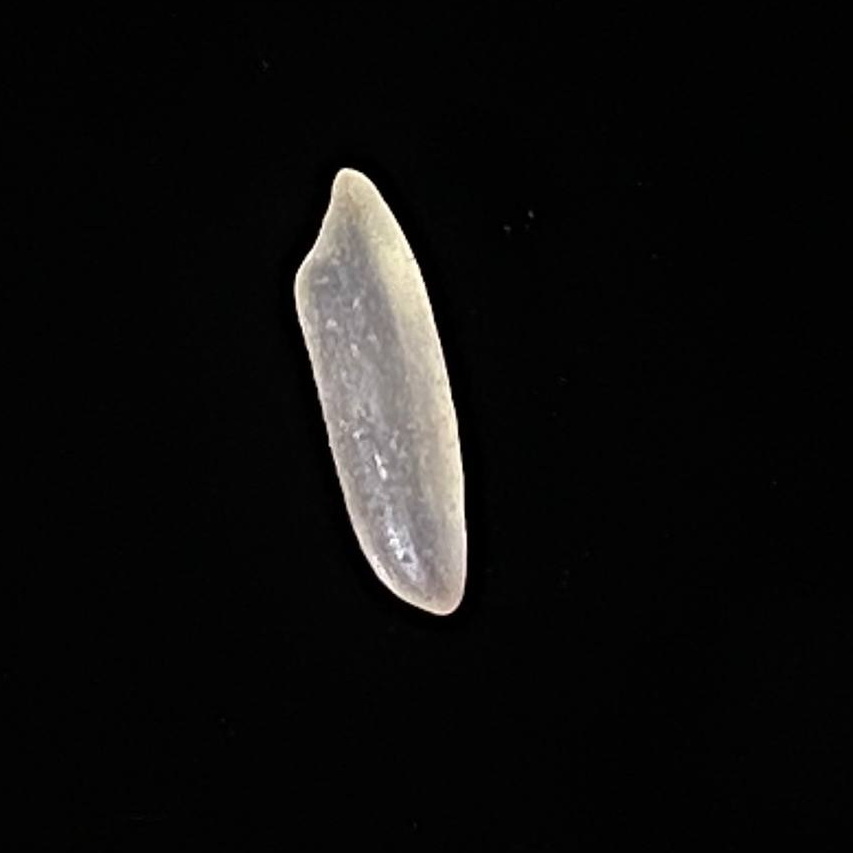
Rice variety: Jirashail